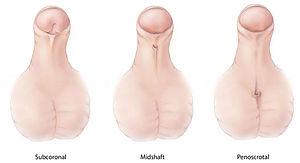
L’hypospadias est une forme d'intersexuation ou de variation du développement sexuel qui se manifeste par l'ouverture de l'urètre dans la face inférieure du pénis au lieu de son extrémité. Lorsqu'elle apparaît sur la face supérieure on parle d'épispadias.